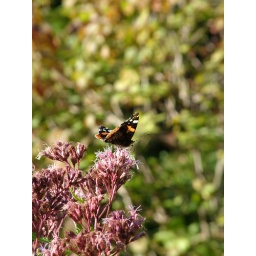
A Red Admiral butterfly rests on a flower in Conaglen Gardens, near Fort William